1st Arkansas Infantry Regiment (Confederate)

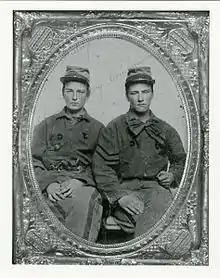
Privates Henry Clements and John McKamie Wilson Baird, of the "Jackson Guards", a prewar volunteer militia company which became Company G, 1st Arkansas

The regiment attracted attention on the road from Arkansas to Virginia, as folks along the way learned that it contained the offspring of two famous Tennessee families. Capt. Robert Patton Crockett a son of Davy Crockett & second wife Elizabeth Patton, and Capt. Donelson McGregor, who was reared near the Hermitage, and was grand-nephew of the President Andrew Jackson. The regiment was stationed at Aquia Creek, near Fredericksburg, Virginia, in the brigade of Gen. T. H. Holmes. The regiment was mustered into Confederate service on 19 May 1861, at Lynchburg, Virginia. It was then stationed at Evansport, where the men of the regiment, under Capt. Will H. Martin, made an unsuccessful attempt to capture the Federal gunboat "Pocahontas", on the Potomac. In July 1861, Holme's Brigade served as the reserve for Confederate General P.G.T. Beauregard's Confederate Army of the Potomac during the battle of First Manassas, but the 1st Arkansas never became engaged.